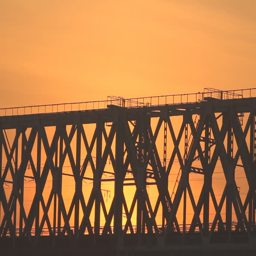
train on the bridge at sunset .